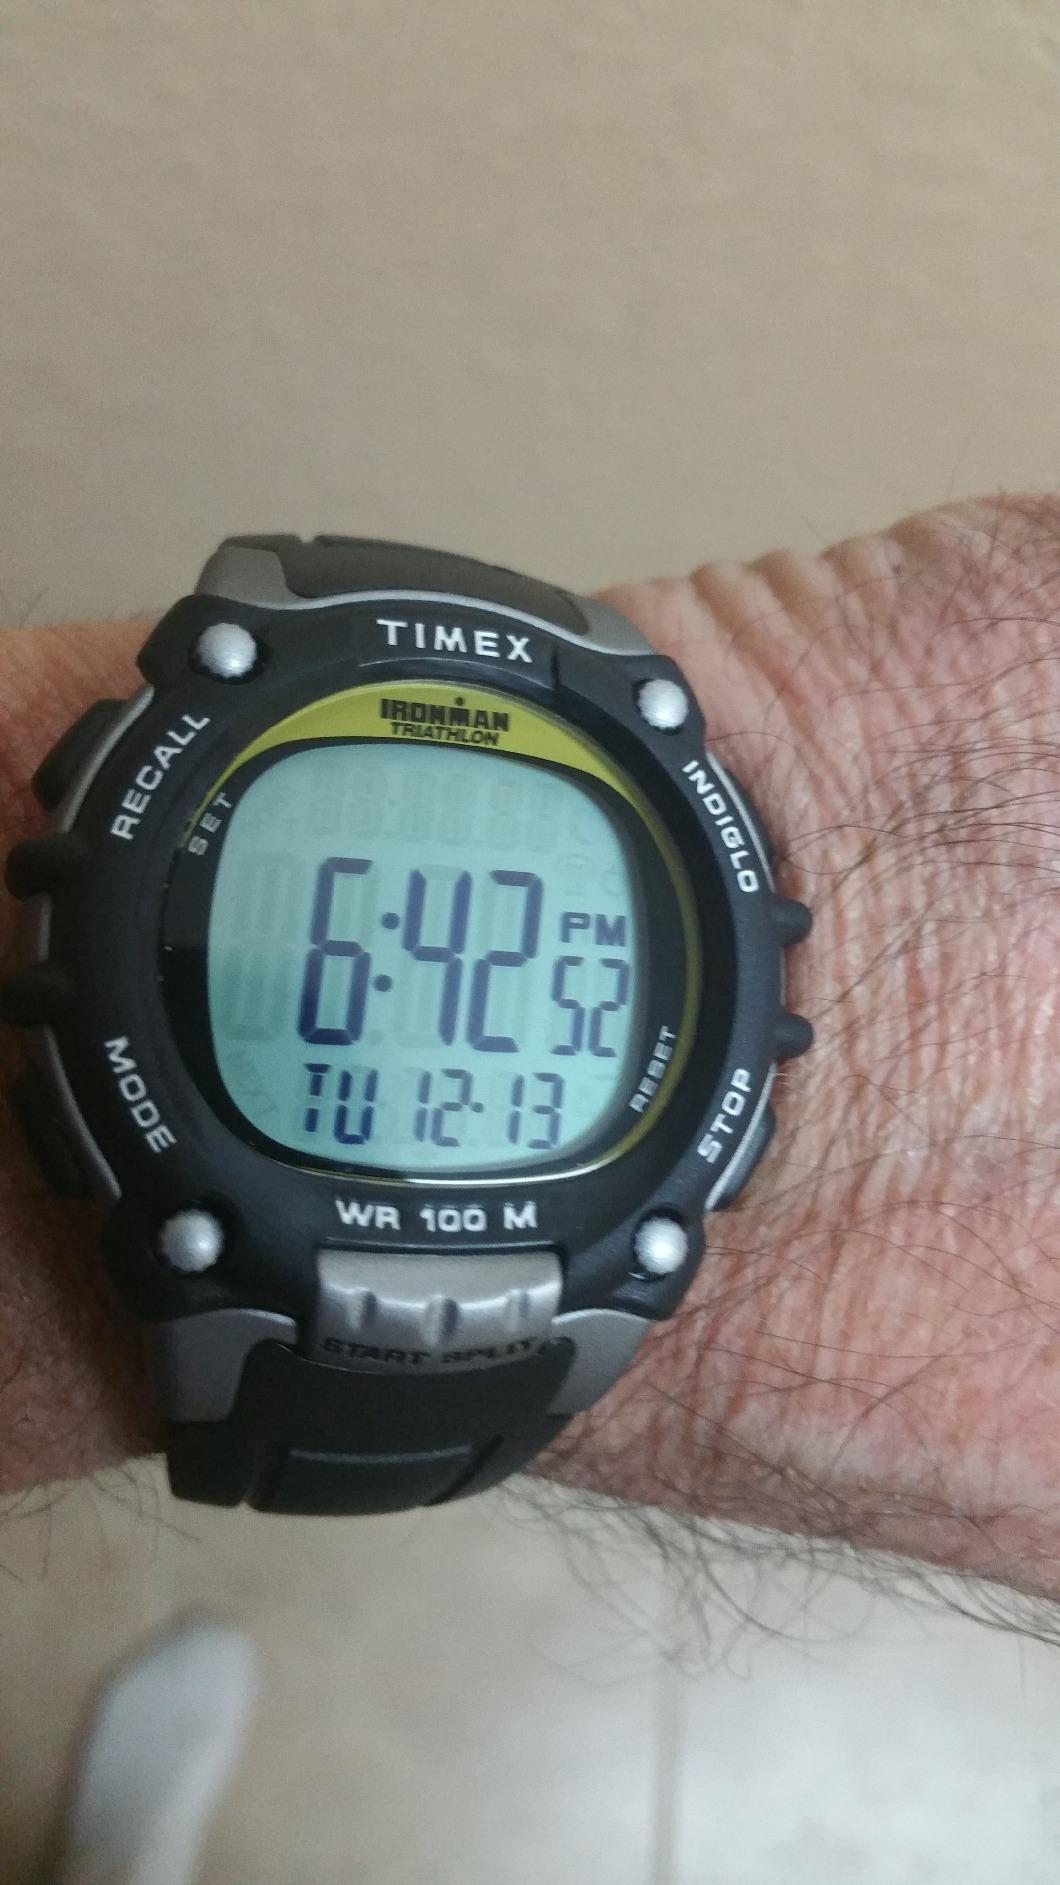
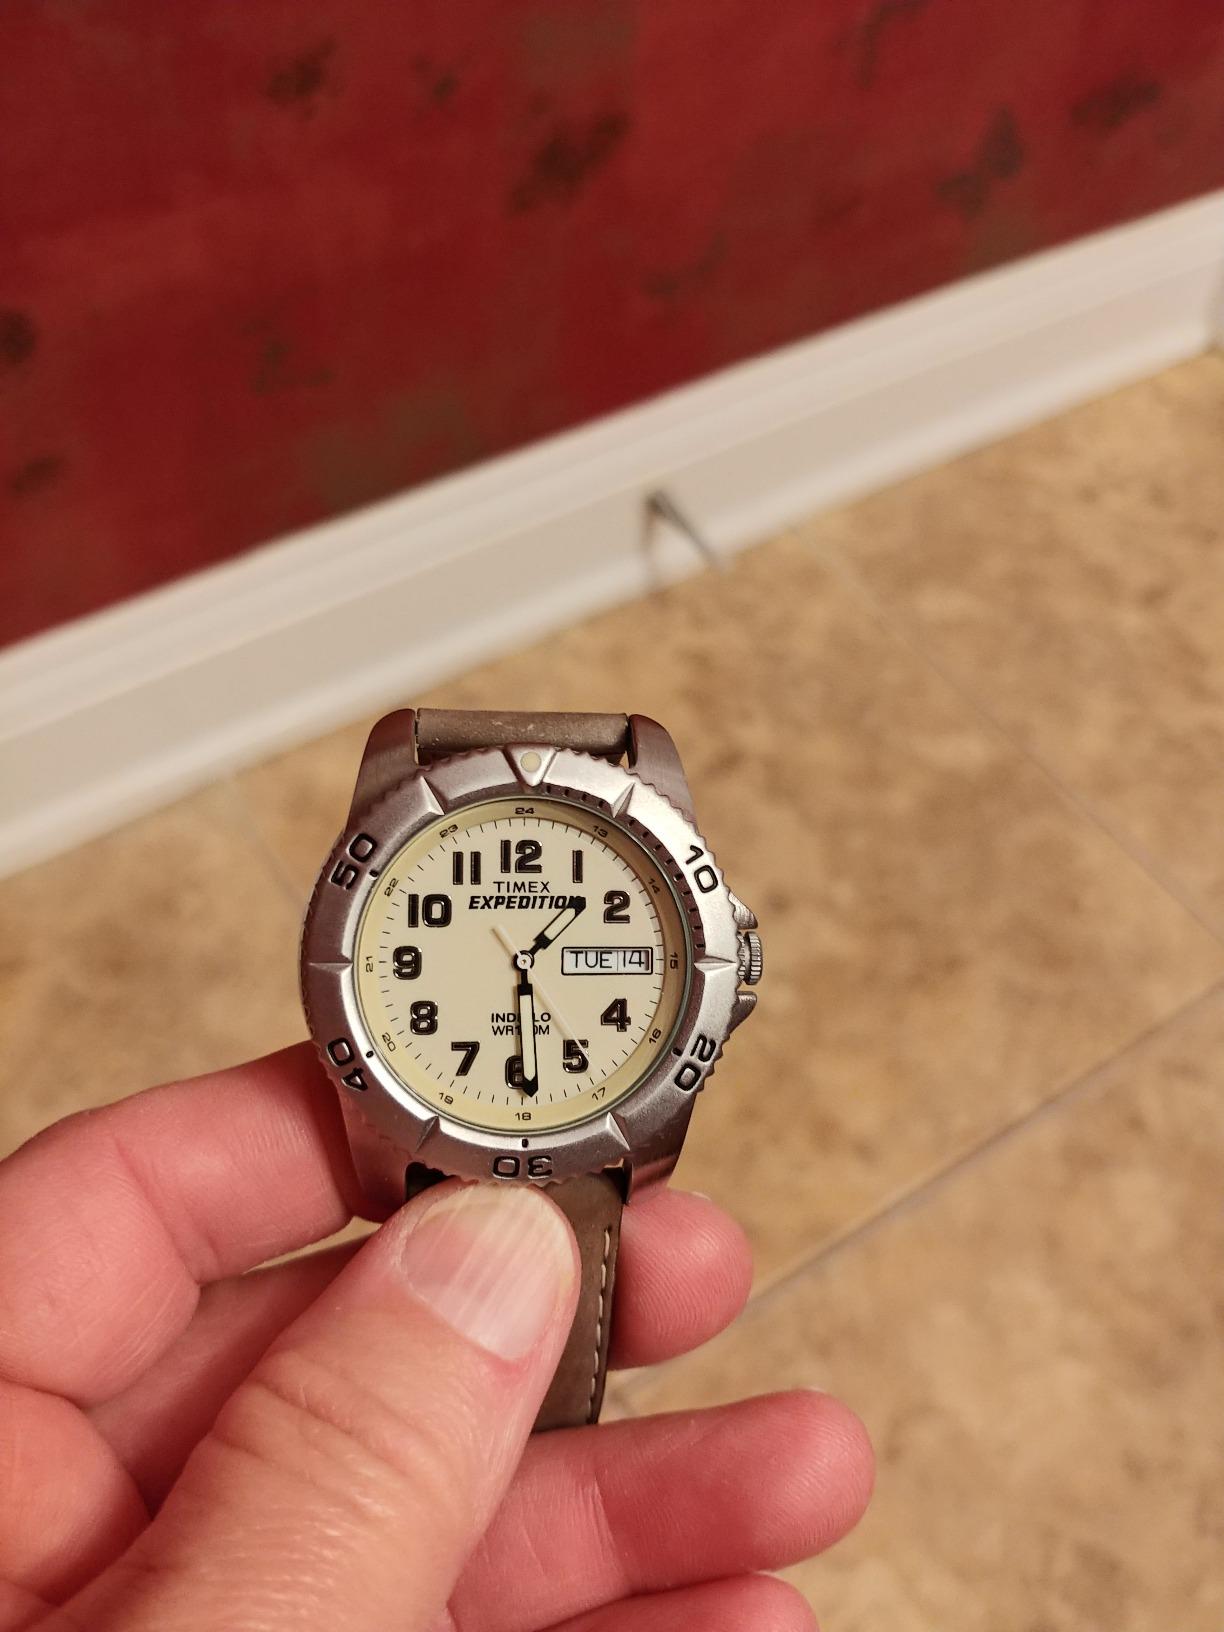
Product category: accessories_watch
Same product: no